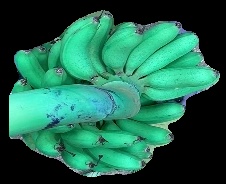
Variety: rasbale
Grade: grade1